Green Fields of America

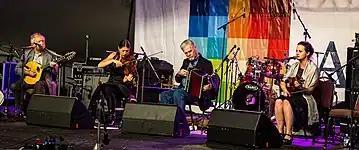

The Green Fields of America is an ensemble that performs and promotes Irish traditional music in the United States. It was formed in 1977 in Philadelphia, led by musician and folklorist Mick Moloney. They perform Irish and Irish-American culture with American musicians and dancers. They are named after the traditional ballad "The Green Fields of America".